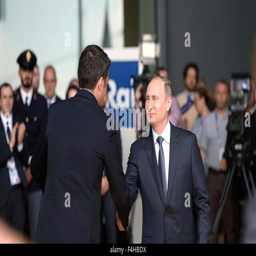
politician greets politician at the opening ceremony of expo